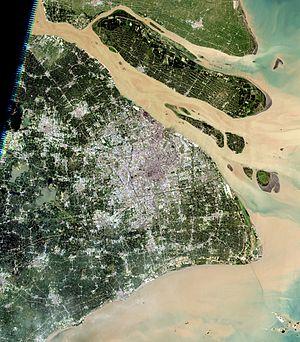
Le Huangpu est un fleuve chinois qui traverse Shanghai. Il est large en moyenne de 400 mètres pour une profondeur de 9 mètres. C'est le dernier affluent situé sur la rive droite du Yangzi Jiang à moins de 50 km de la Mer de Chine orientale.
Le port de Shanghai est à la fois un port en eau profonde — par l'intermédiaire du port de Yangshan — et un port fluvial. Il se situe à proximité immédiate dans la baie de Hangzhou entre la mer de Chine orientale et les cours d'eau Yangzi Jiang, Huangpu et Qiantang.